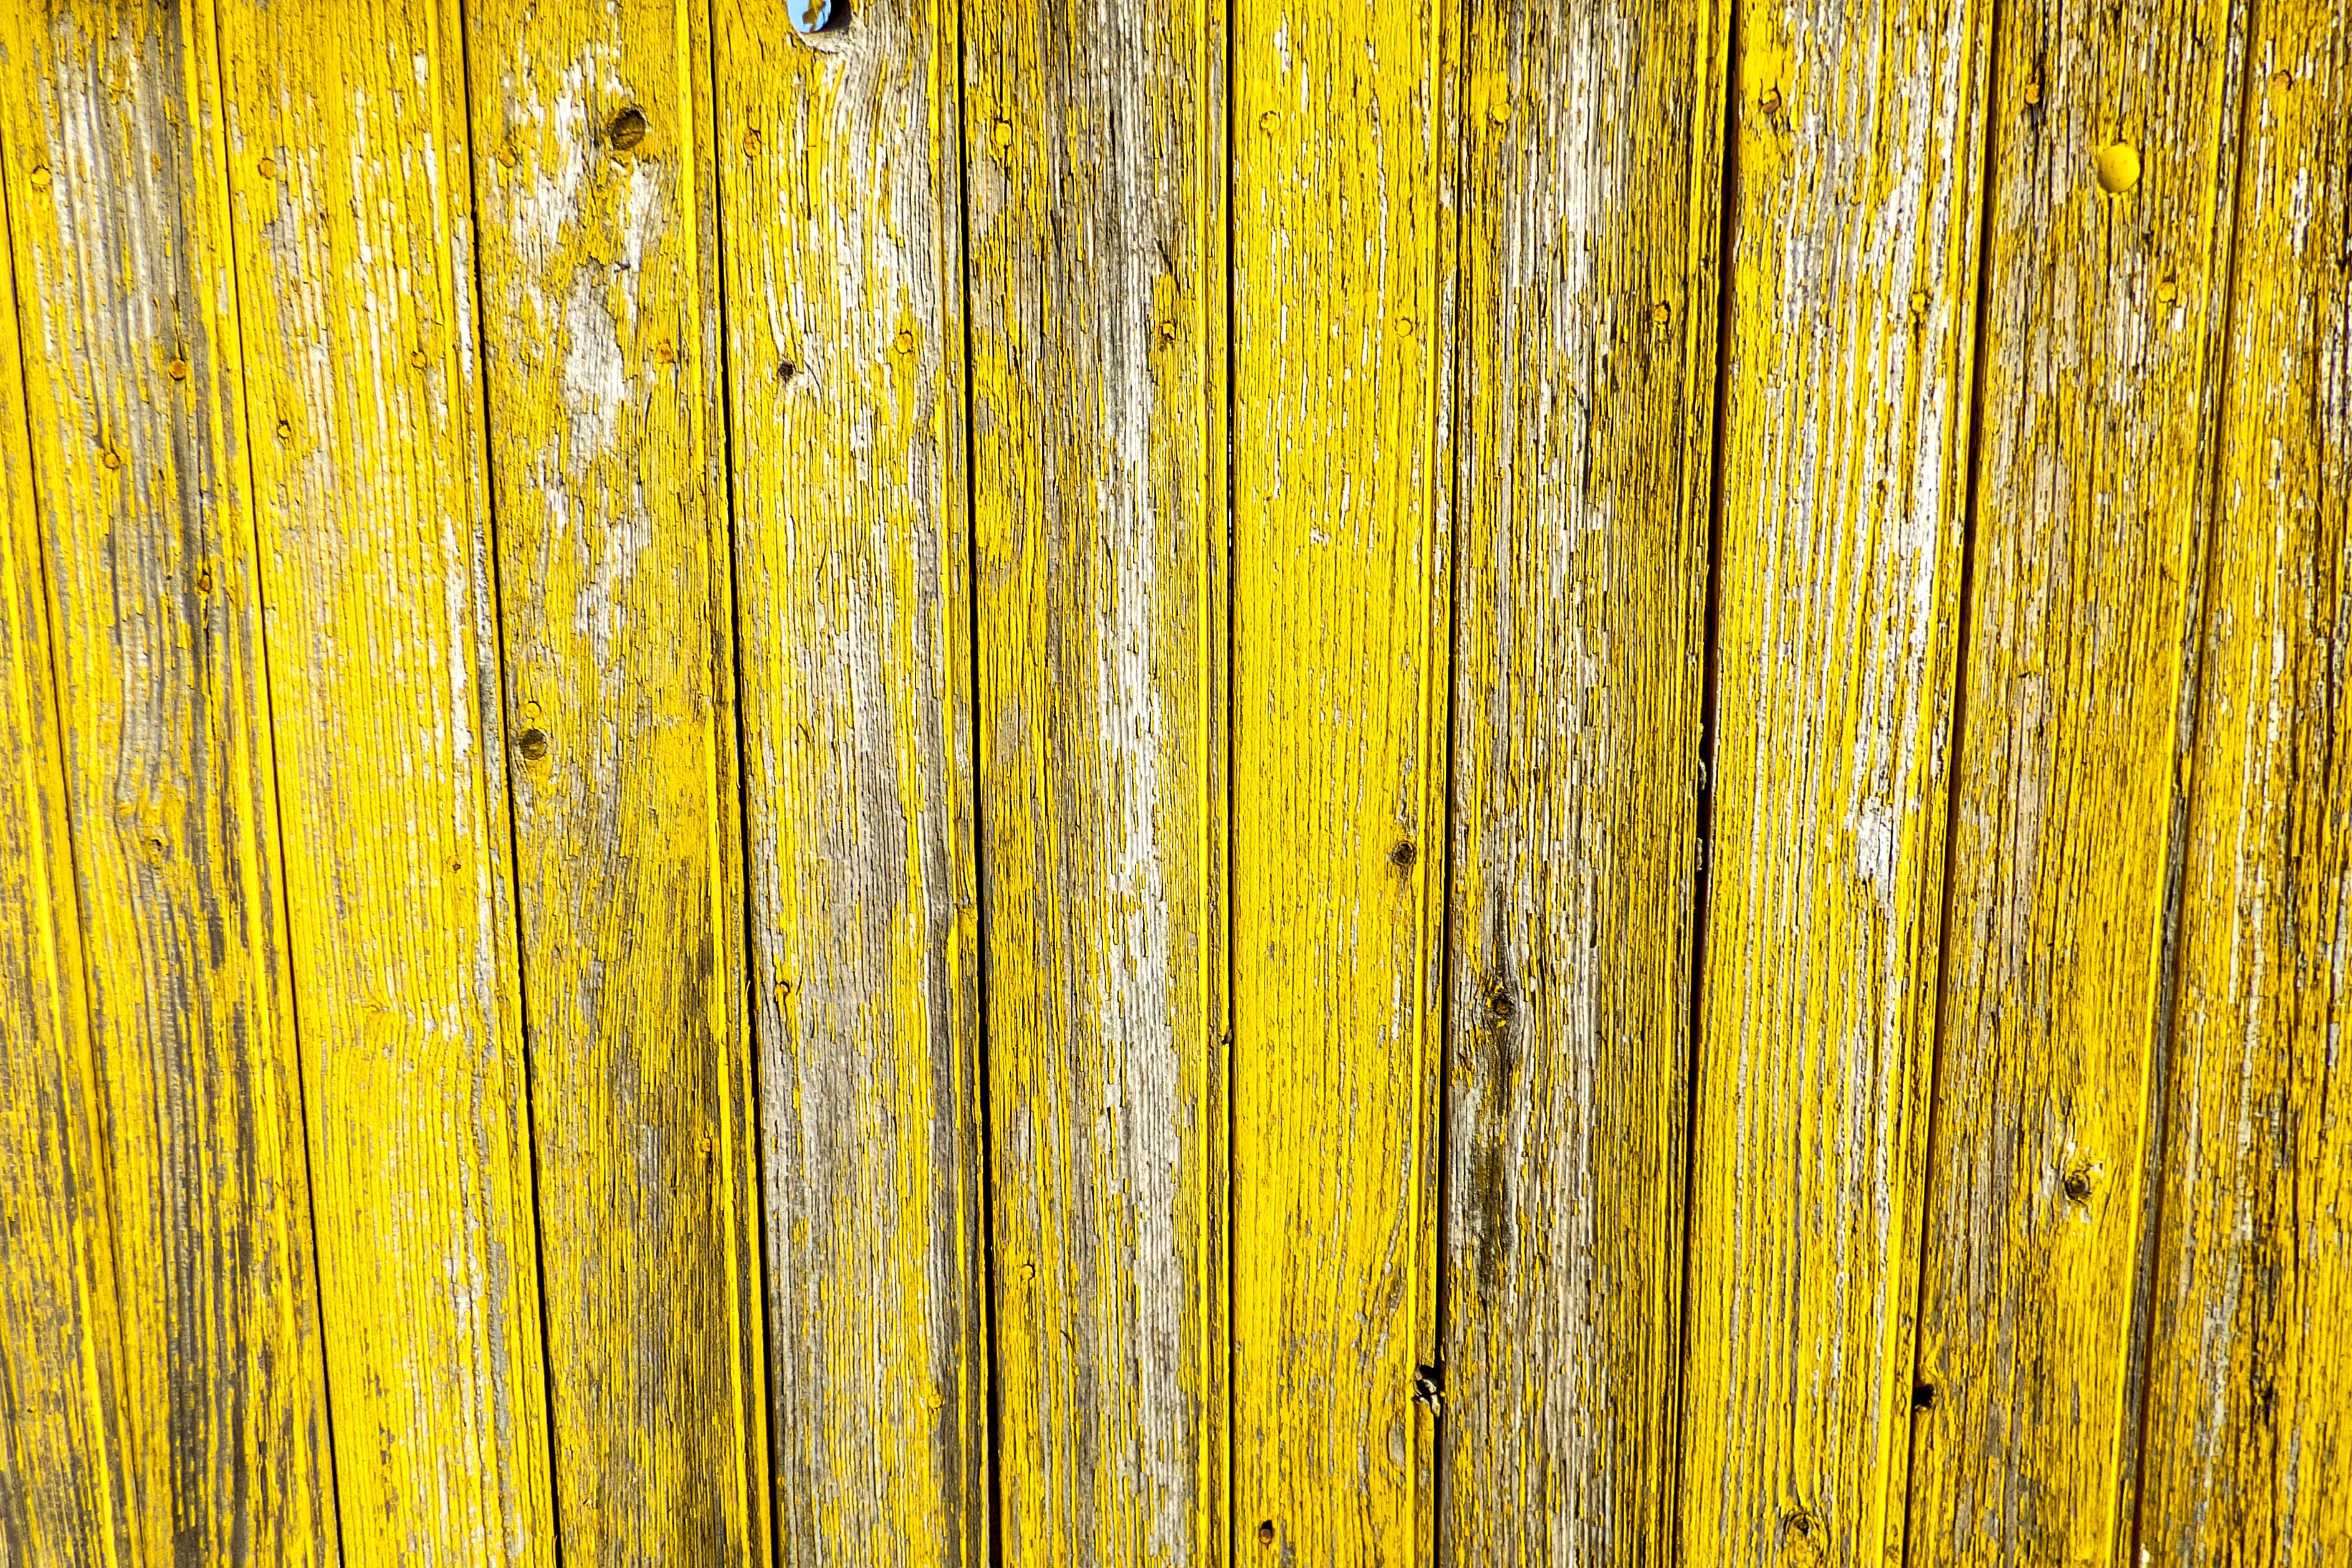
wood, yellow, plank, close up, line, wood stain, pattern, hardwood